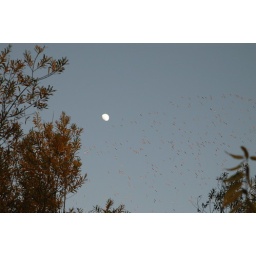
This was near sunset. You can see a flock of birds flying around, probably looking for warmth. It was cold.